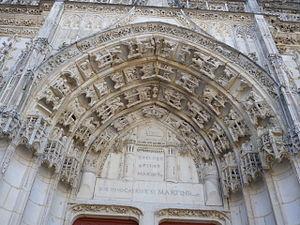
Tympan de l'Église Saint-Martin de Clamecy (Classé)
Clamecy est une commune française située dans le département de la Nièvre, en région Bourgogne-Franche-Comté.